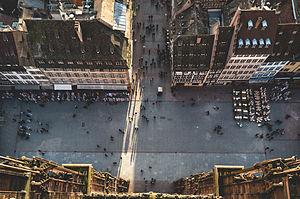
Vue du parvis de la cathédrale Notre-Dame de Strasbourg. Prise depuis la plate-forme principale, le 2 mars 2014 à Strasbourg, France.
La cathédrale Notre-Dame de Strasbourg est une cathédrale gothique catholique située à Strasbourg, en région Grand Est, dans le département français du Bas-Rhin en Alsace.
La place de la Cathédrale de Strasbourg est une des principales places de la ville.